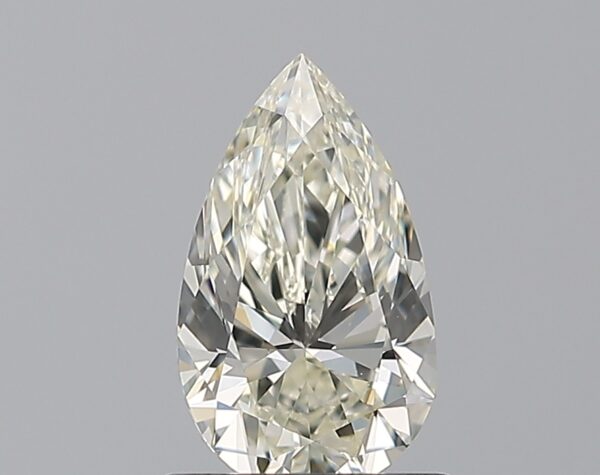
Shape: pear
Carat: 0.75
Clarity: VS1
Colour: I
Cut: EX
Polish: EX
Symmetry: VG
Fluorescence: VS
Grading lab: GIA
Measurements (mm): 8.32 x 4.89 x 3.08